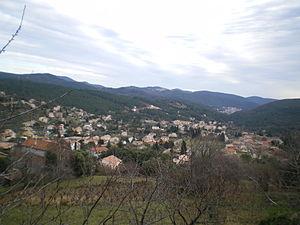
Vue générale de Branoux
Branoux-les-Taillades est une commune française située dans le département du Gard, en région Occitanie, à la limite du département de la Lozère et à 16 km au nord d'Alès.